Frederick Historic District

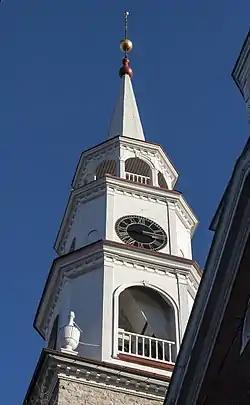
Trinity Chapel, West Church Street

The Frederick Historic District is a national historic district in Frederick, Maryland. The district encompasses the core of the city and contains a variety of residential, commercial, ecclesiastical, and industrial buildings dating from the late 18th century to 1941. Notable are larger detached dwellings in the Queen Anne and American Foursquare architectural styles of the late 19th and early 20th centuries The churches reflect high style architecture ranging from Gothic and Greek Revival to Richardsonian Romanesque and Colonial Revival. The east side of the district includes the industrial buildings.